William Kelly (biblical scholar)

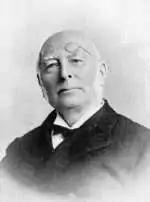
William Kelly

William Kelly (May 1821 – 27 March 1906) was a prominent Irish member of the Plymouth Brethren, amongst whom he was a prolific writer.